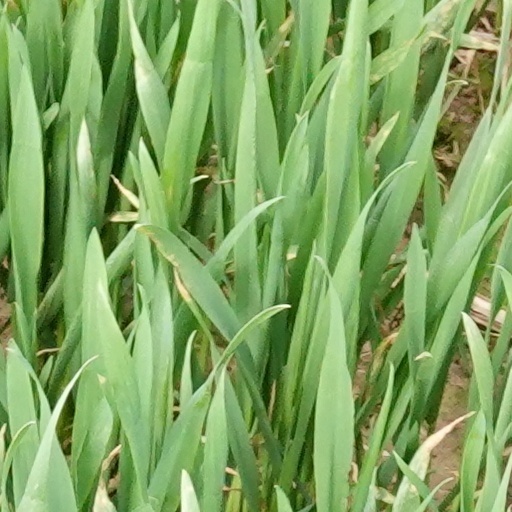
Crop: wheat